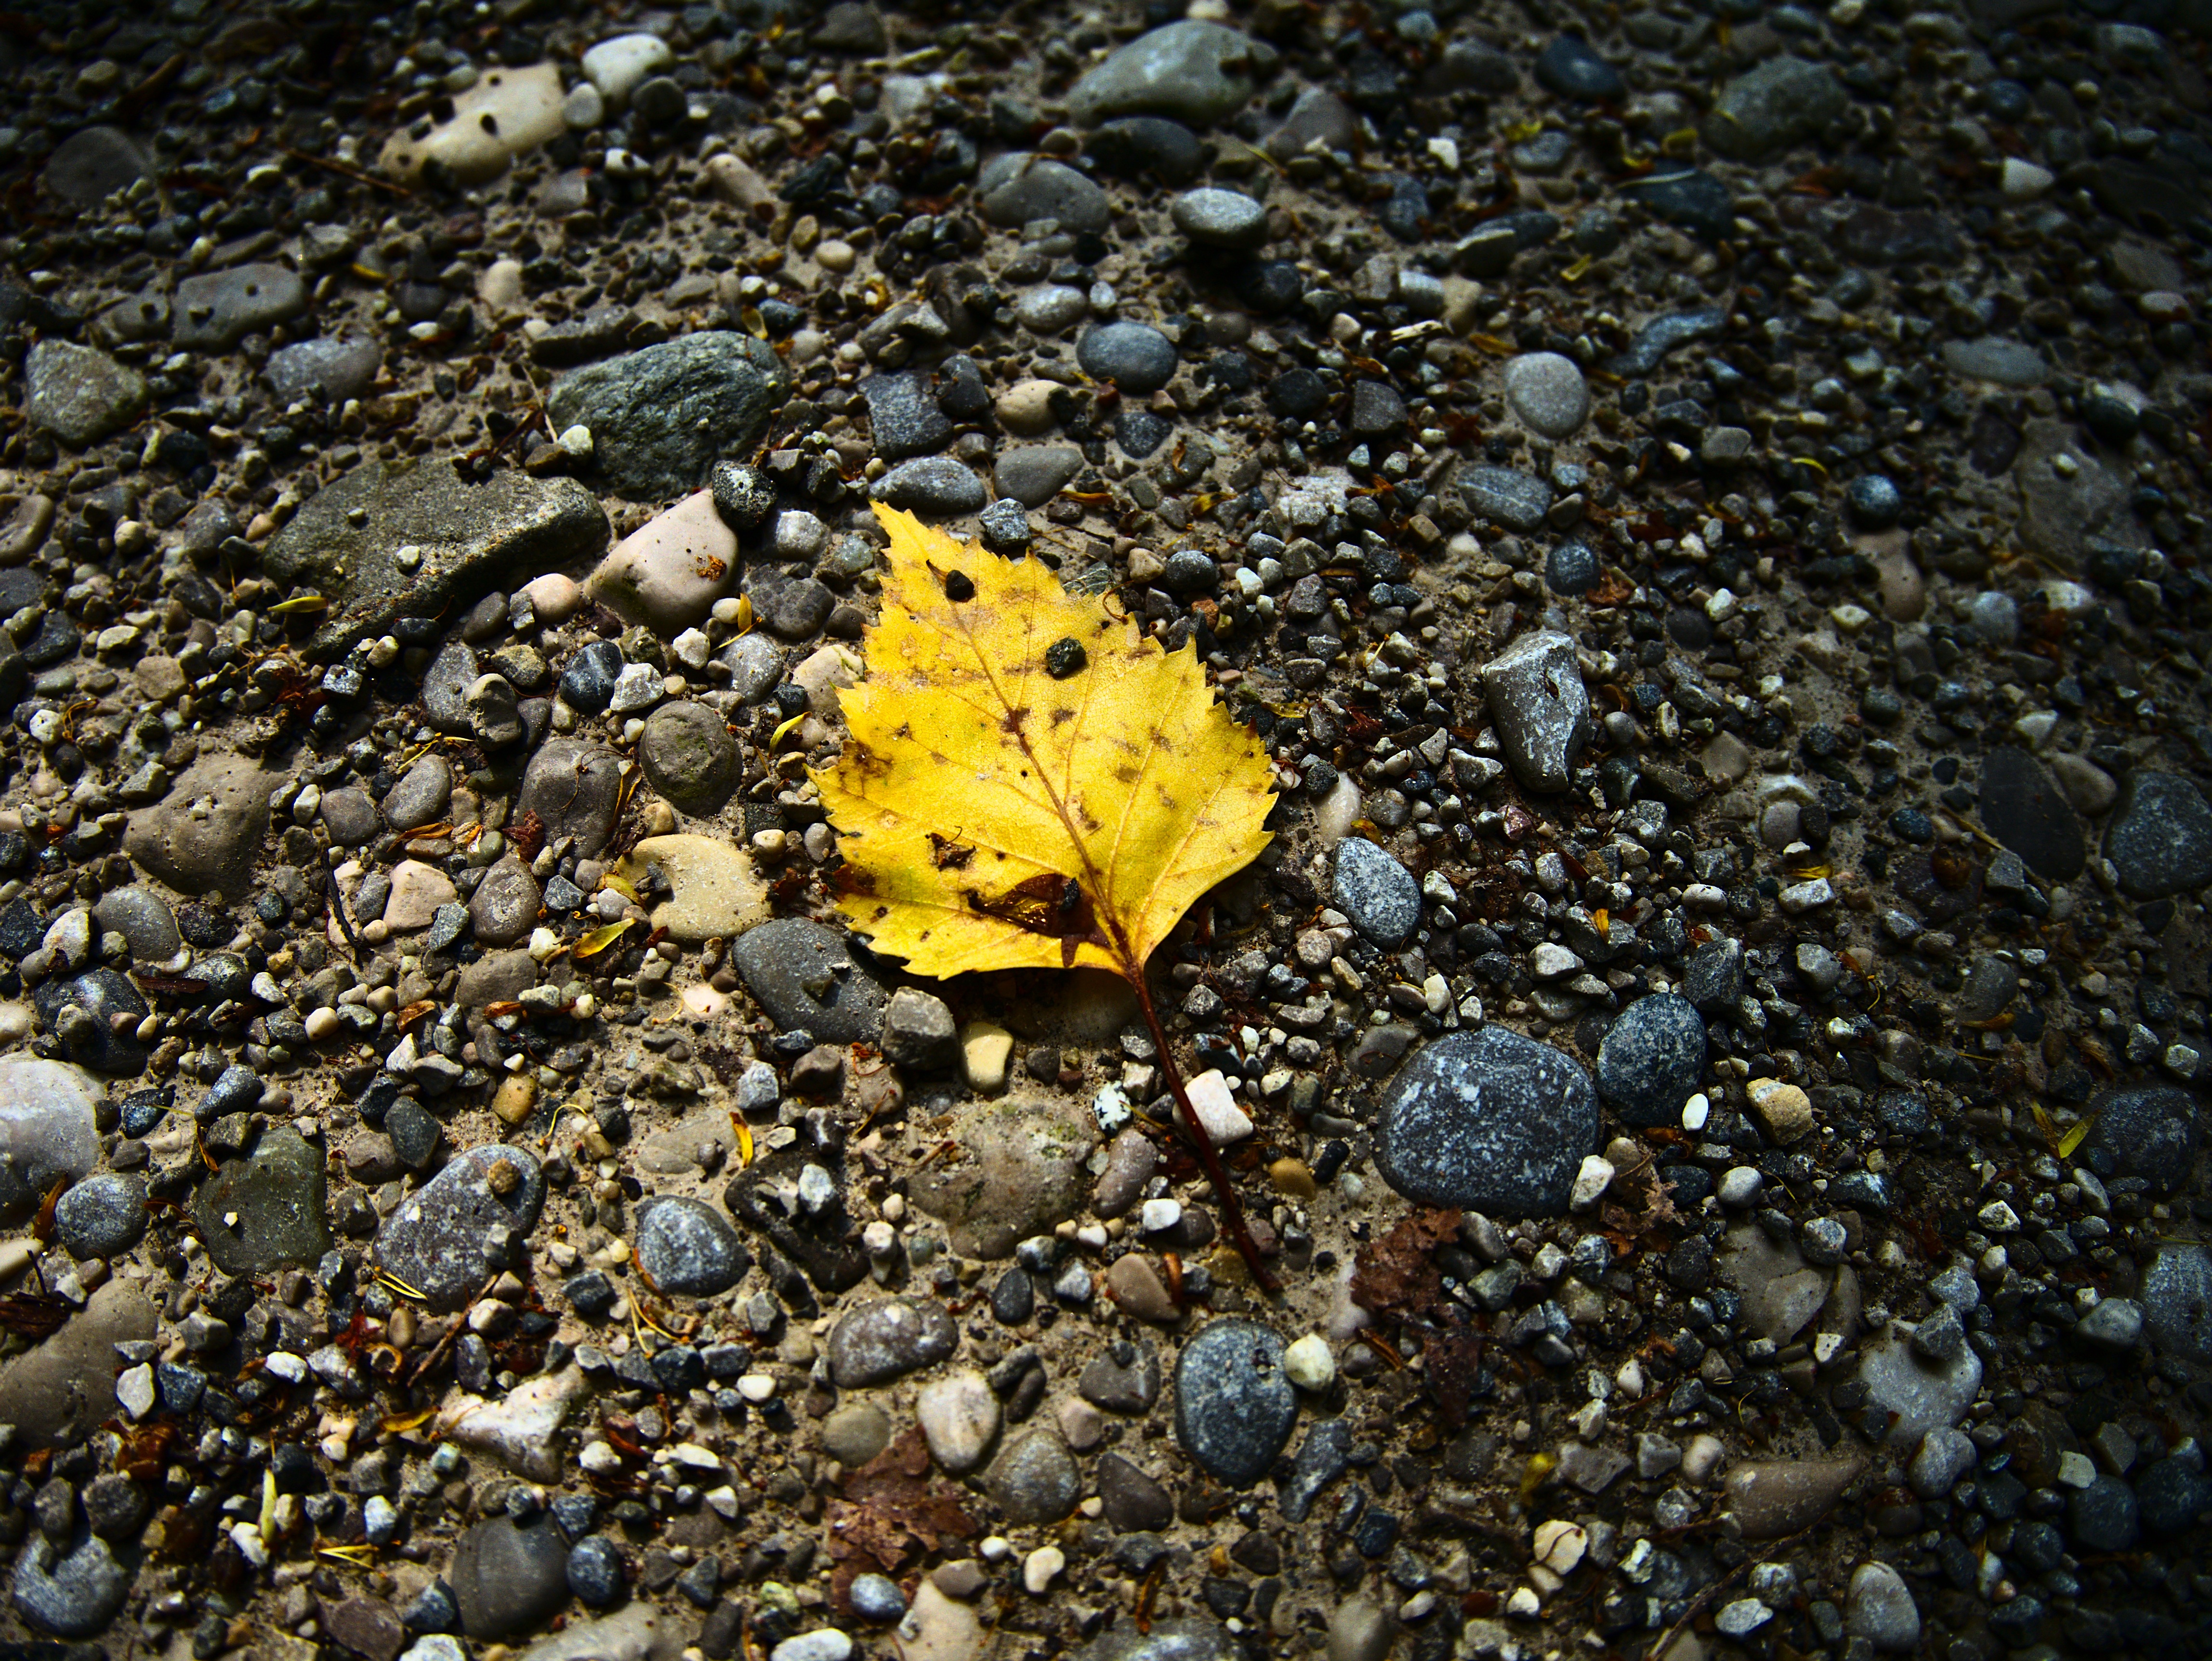
tree, nature, outdoor, rock, plant, leaf, fall, flower, floor, asphalt, dark, wildlife, autumn, soil, flora, season, fauna, geology, seasons, macro photography